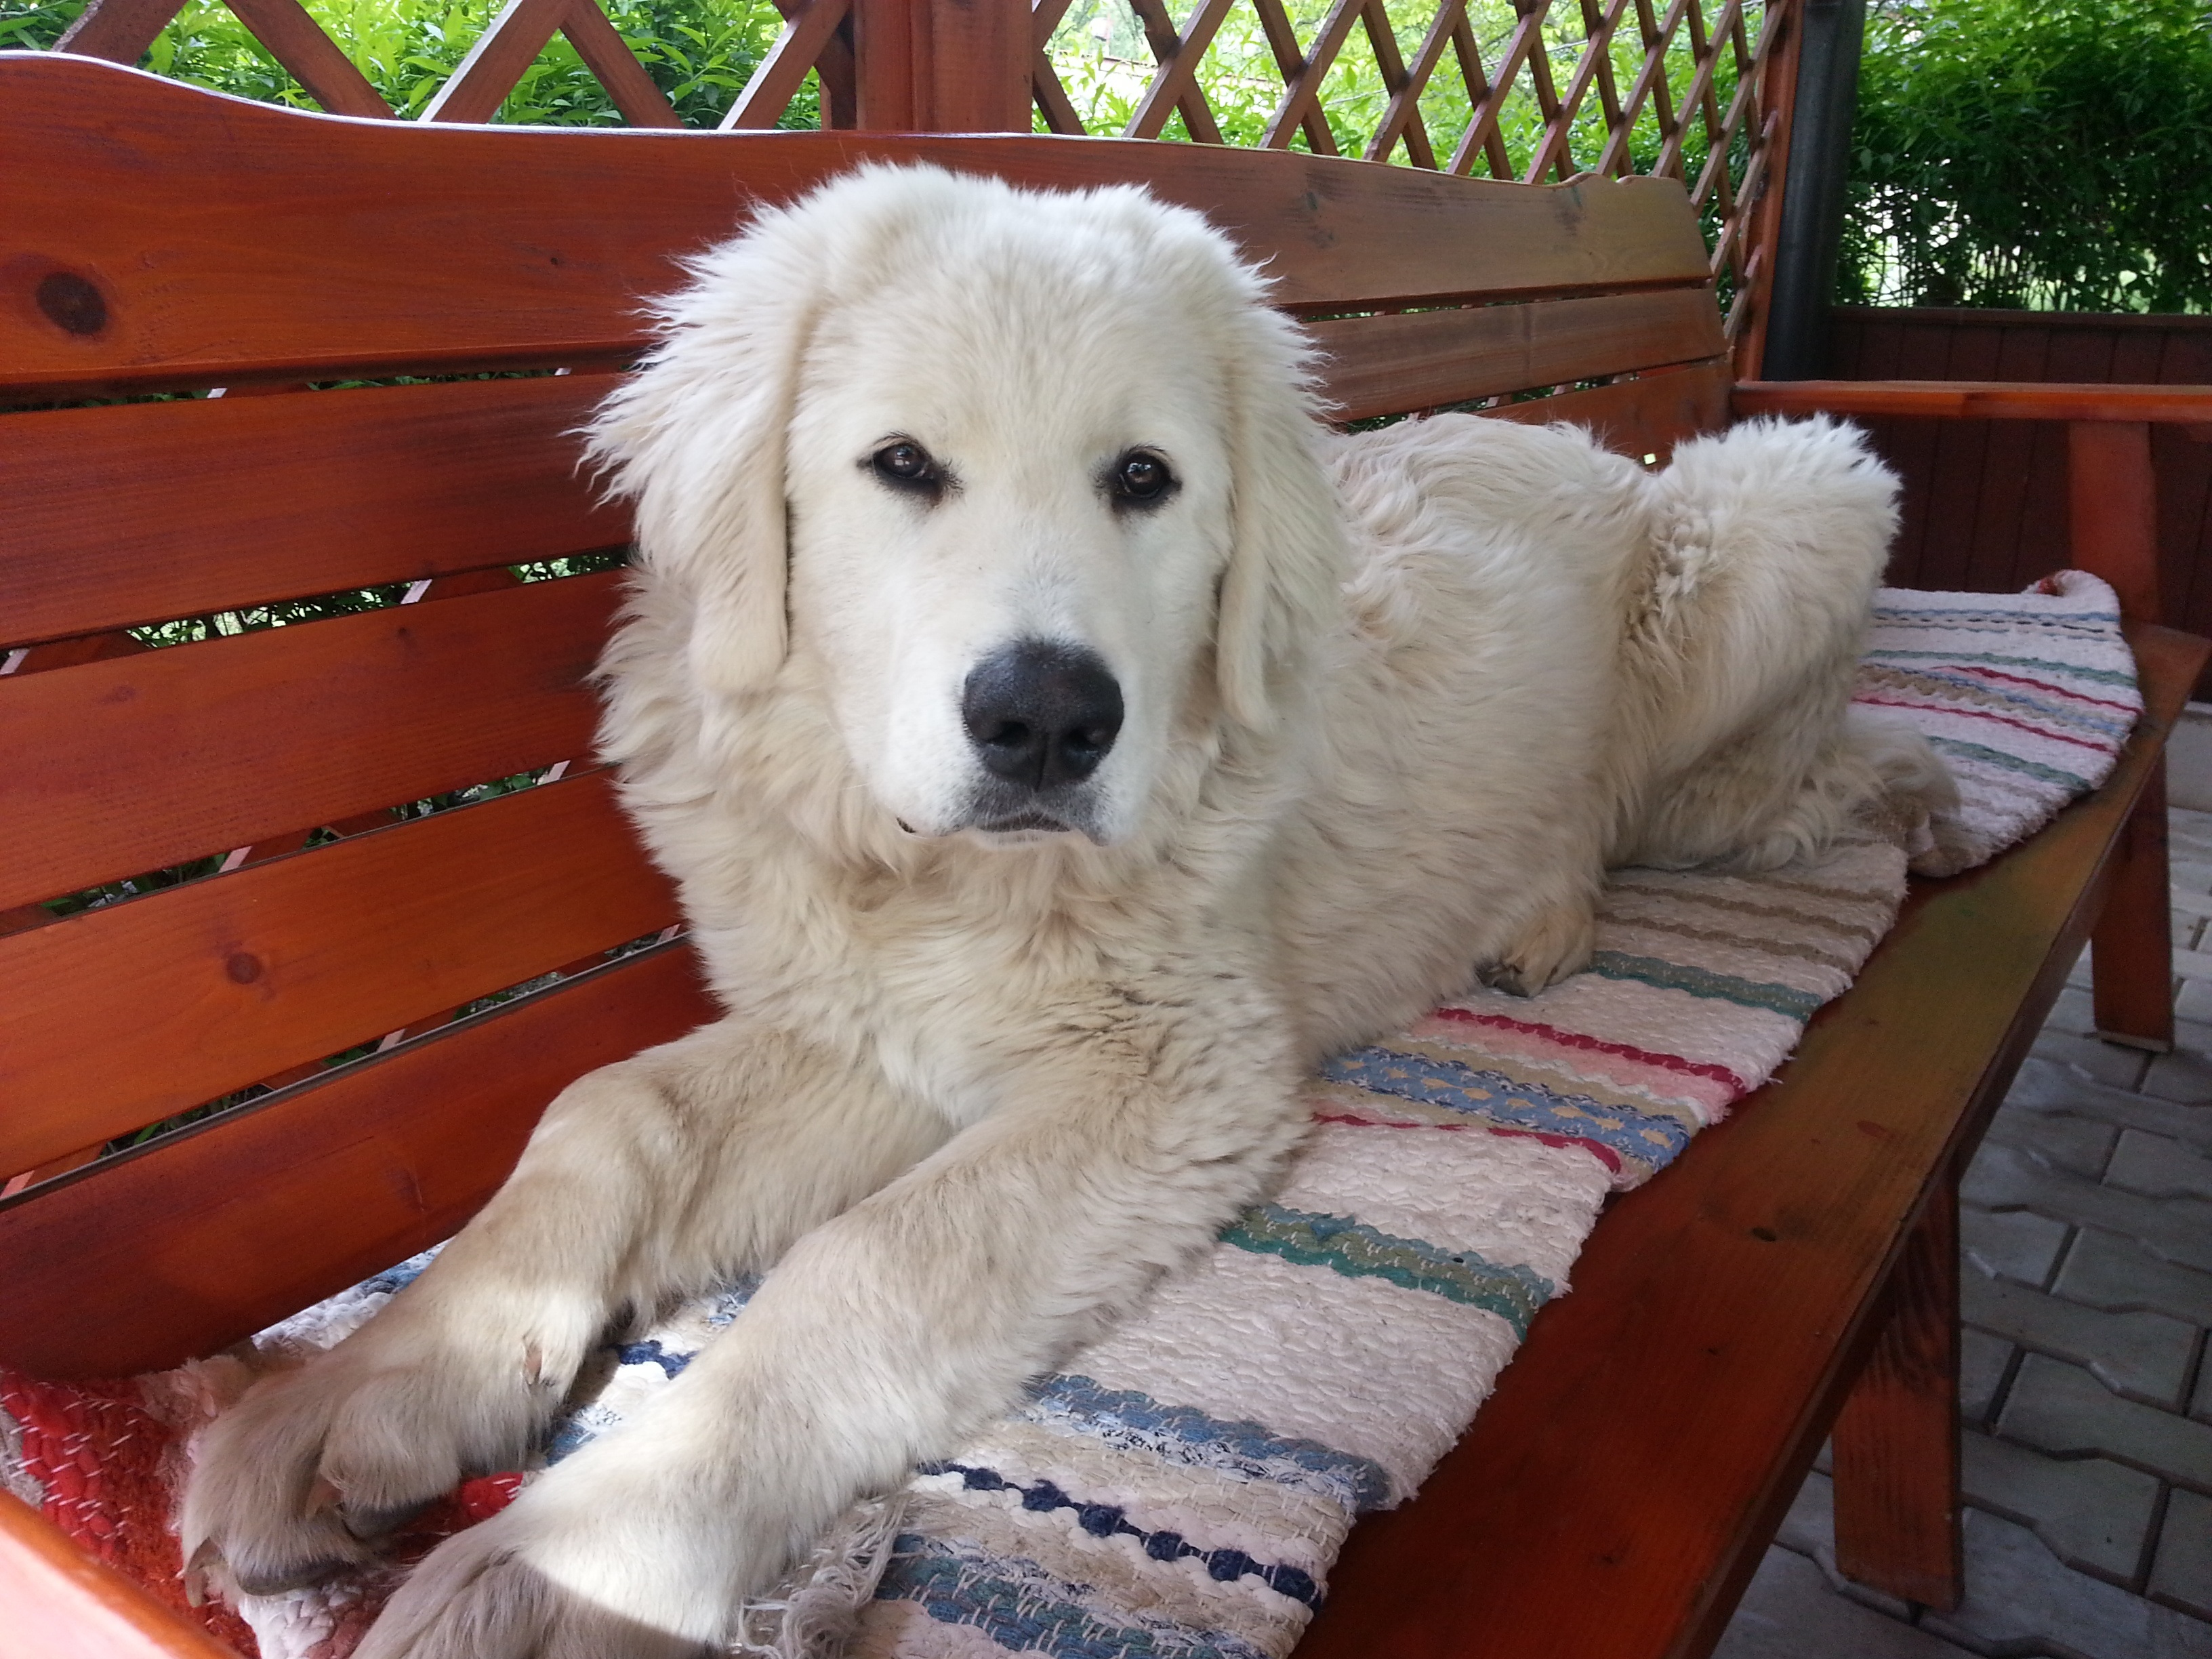
bench, dog, animal, mammal, golden retriever, vertebrate, lying, dog breed, retriever, goldendoodle, white dog, dog like mammal, carnivoran, dog breed group, dog crossbreeds, great pyrenees, slovak cuvac